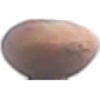
Label: Hazelnut 1